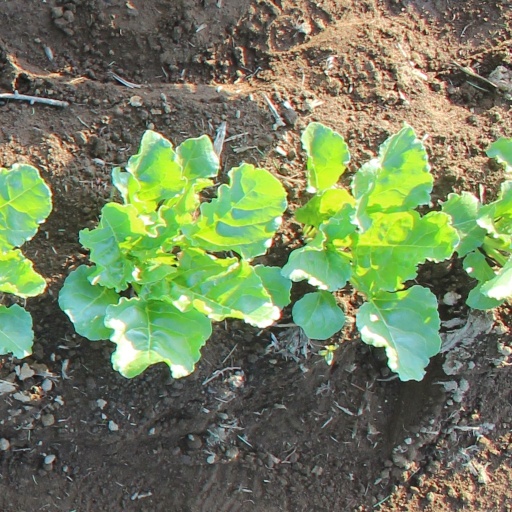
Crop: sugar beet